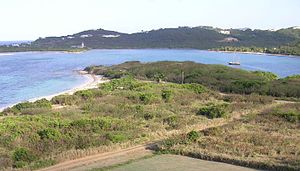
Sankt Croix / Historie / Kolonisering
Udsigt over Salt River Bay, hvor Christoffer Columbus gjorde landgang.
Sankt Croix er en ø i Det Caribiske Hav, der er en del af de Amerikanske Jomfruøer. Øen havde over 50.000 indbyggere i 2010.